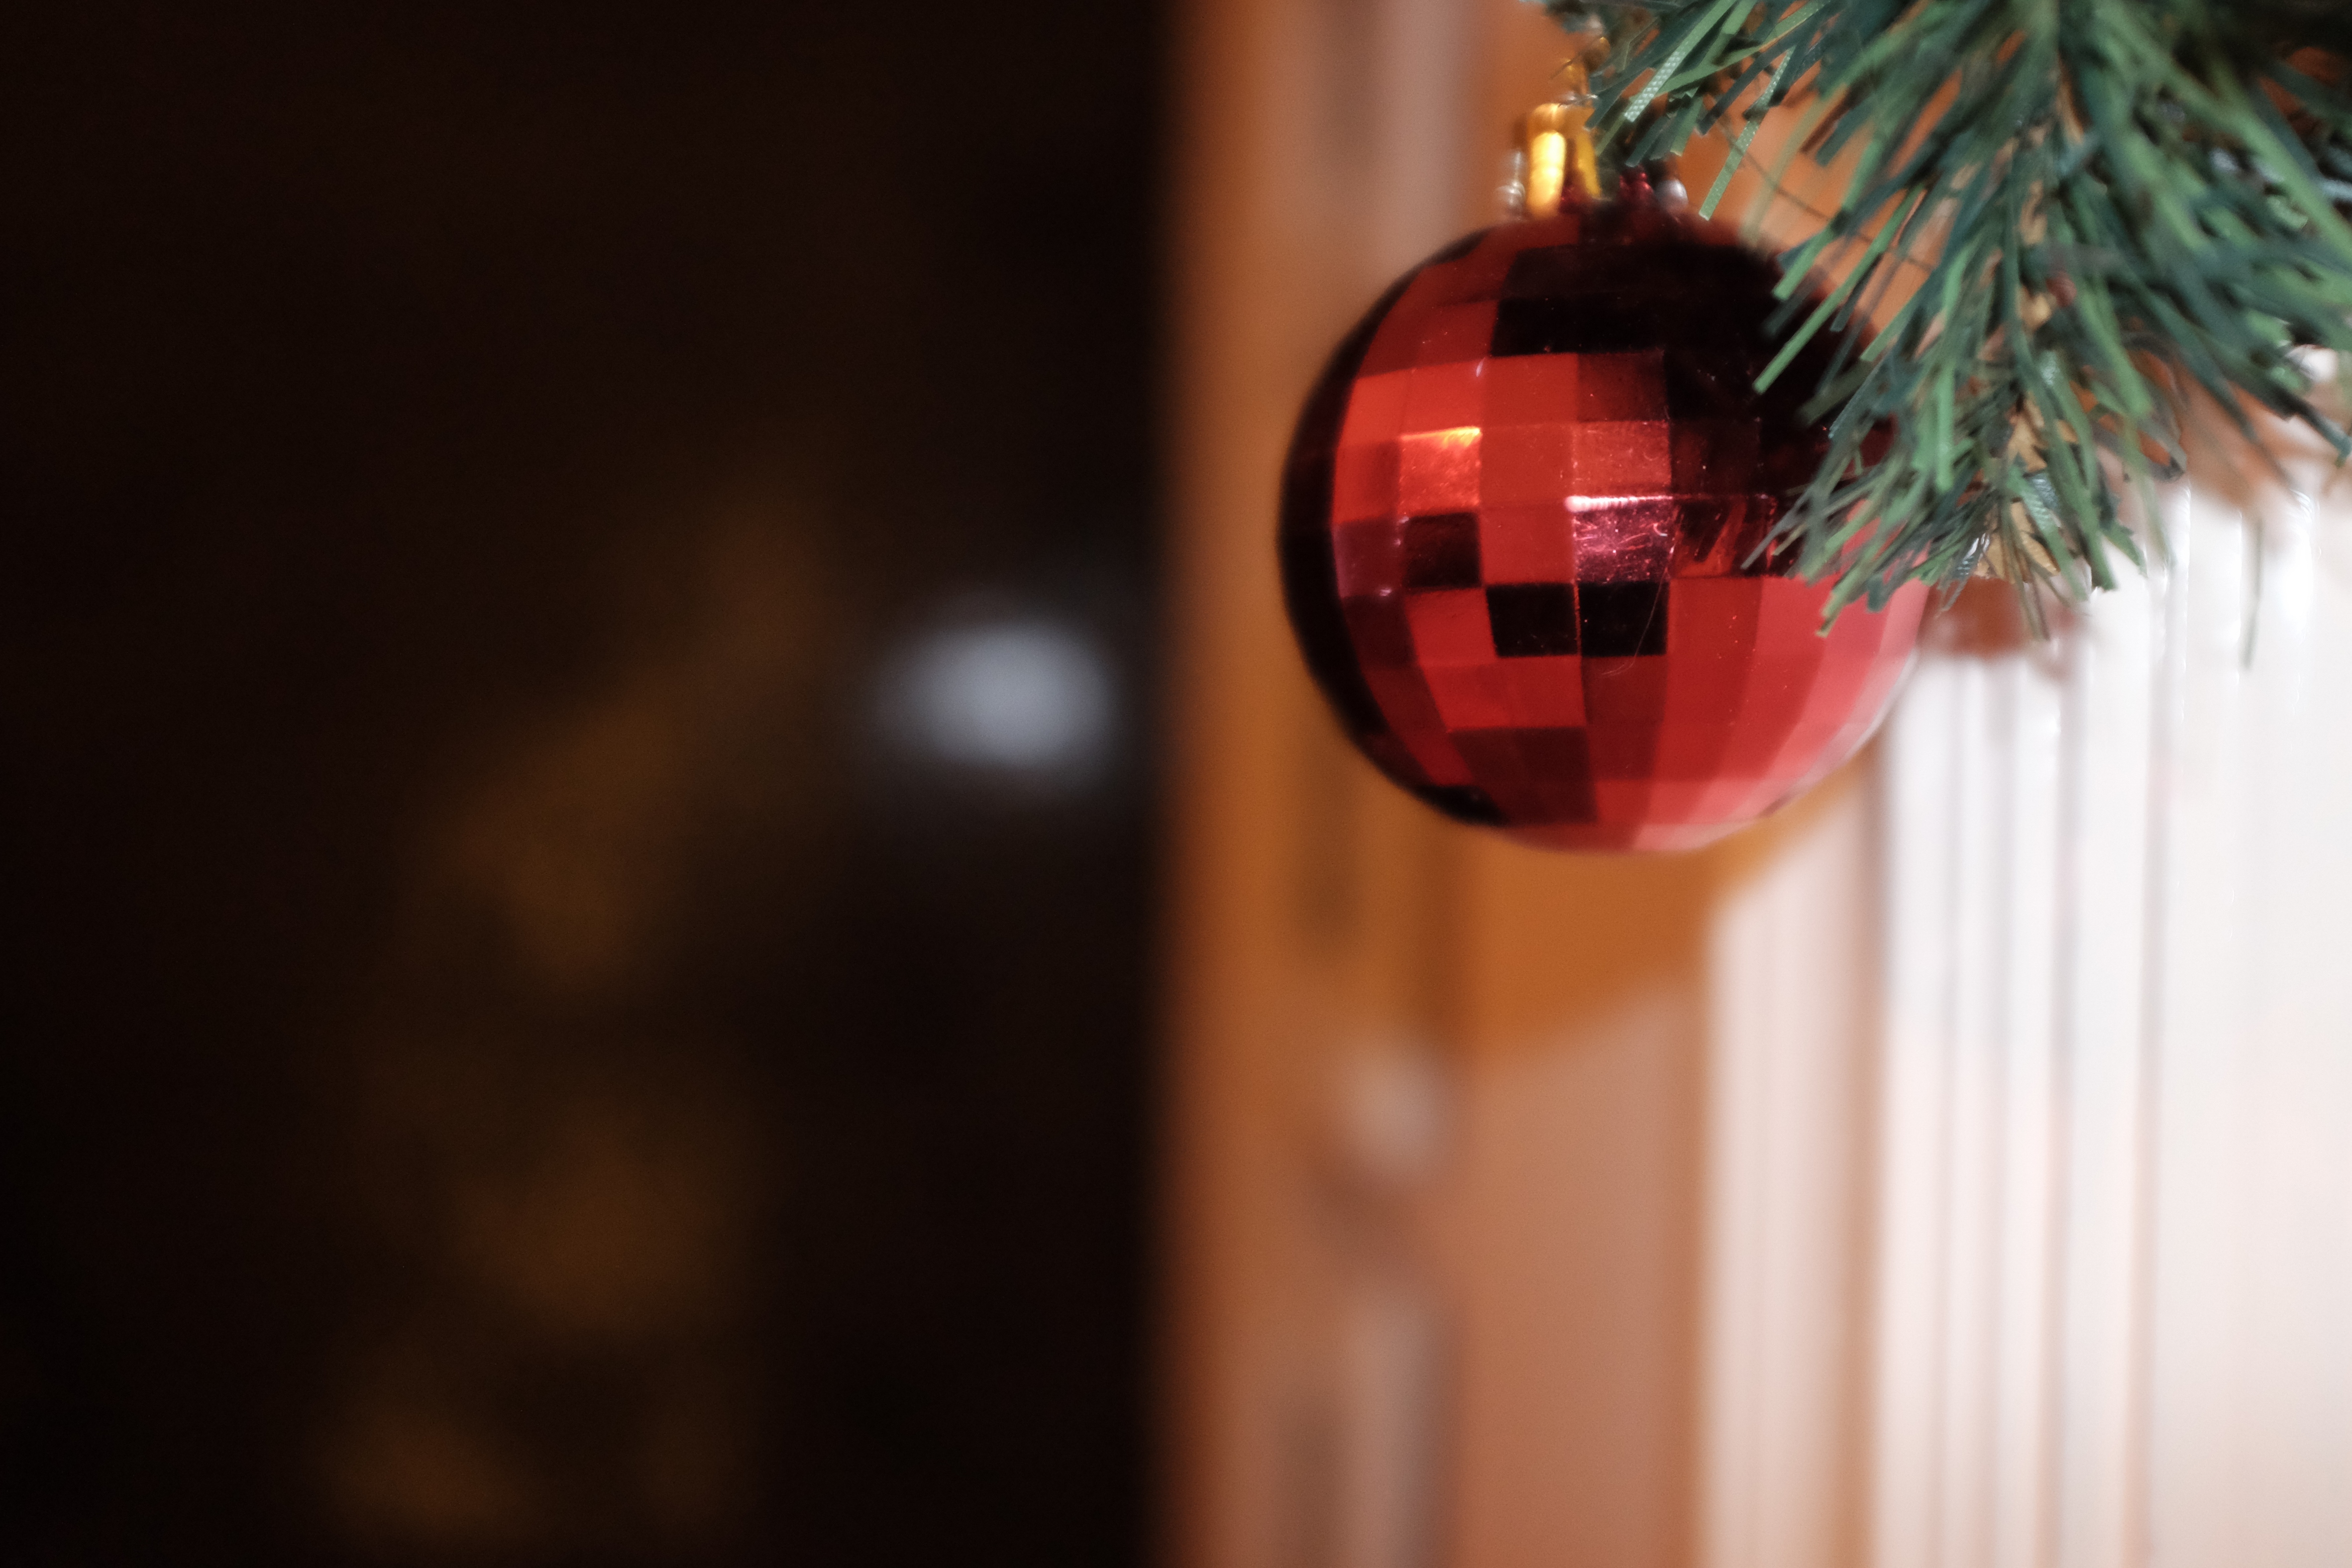
red, christmas ornament, light, christmas, tree, wood, christmas decoration, ornament, holiday, event, interior design, plant, christmas eve, fir